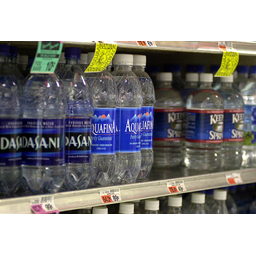
Label: plastic